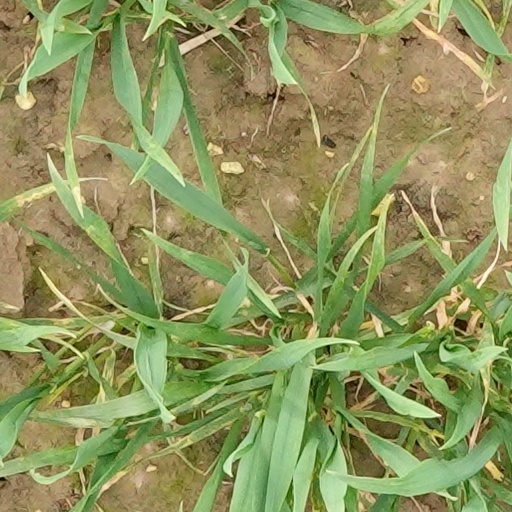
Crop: wheat